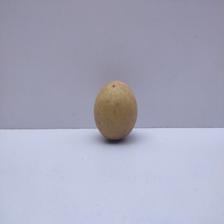
Size: Medium